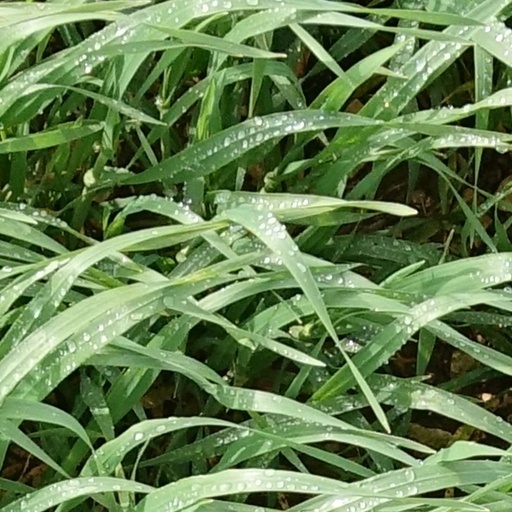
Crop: wheat